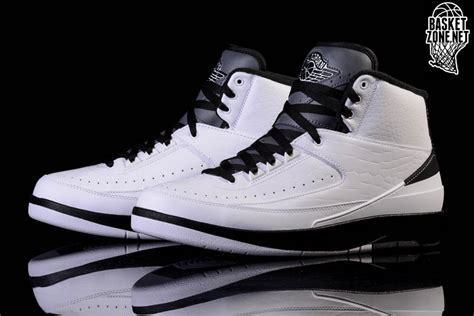
Brand: Jordan
Model: 2 Retro